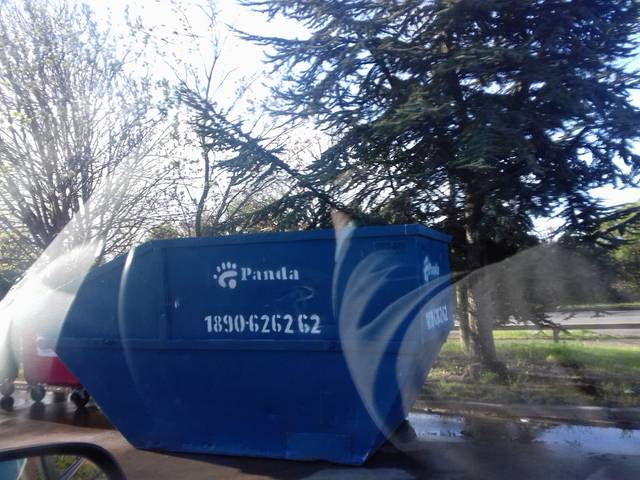
Region: Ireland
Coordinates: 53.403, -6.29